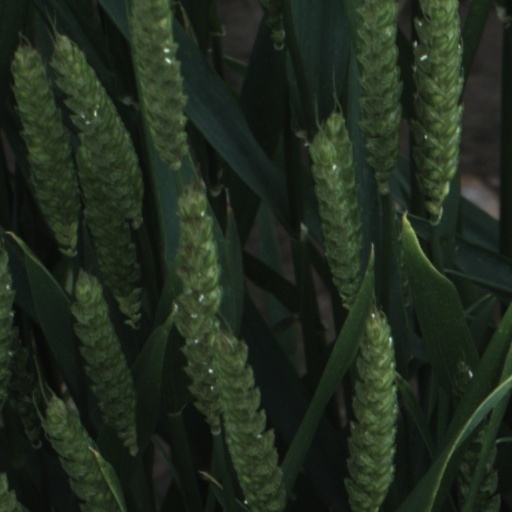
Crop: wheat